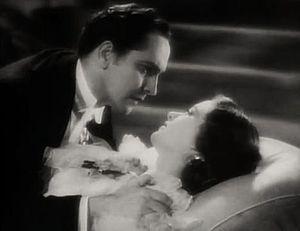
La mort prend des vacances est un film américain réalisé par Mitchell Leisen, sorti en 1934.
Evelyn Venable est une actrice américaine née le 18 octobre 1913 à Cincinnati, Ohio, morte le 15 novembre 1993 à Coeur d'Alene.